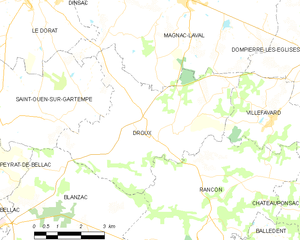
Carte des communes françaises Droux